Davos

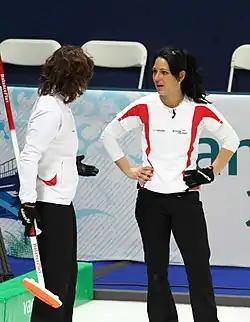
Carmen Schäfer (right), 2010

Davos is home to seven sites that are listed as Swiss heritage sites of national significance.